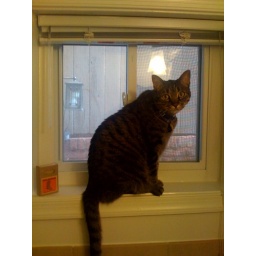
Monty in our bathroom window